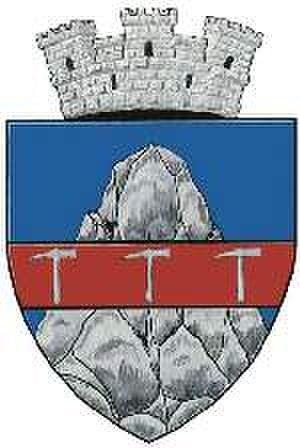
Ocnele Mari est une ville de Roumanie, située dans le județ de Vâlcea en Valachie. On y trouve une importante mine de sel. Elle comprend au total huit villages et son chef-lieu est Gura Suhașului.